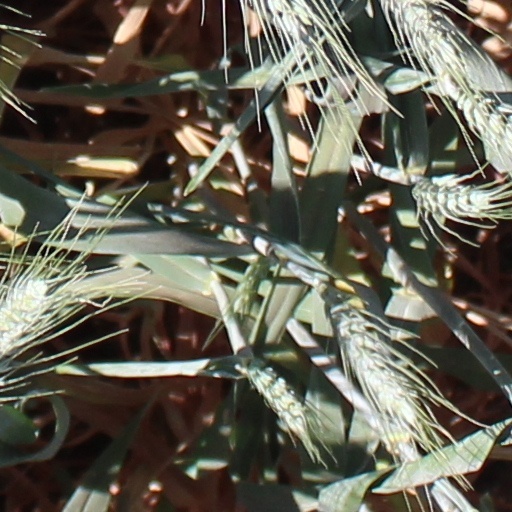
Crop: wheat